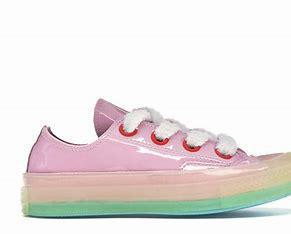
Brand: Converse
Model: Chuck Taylor All Star 70 Ox